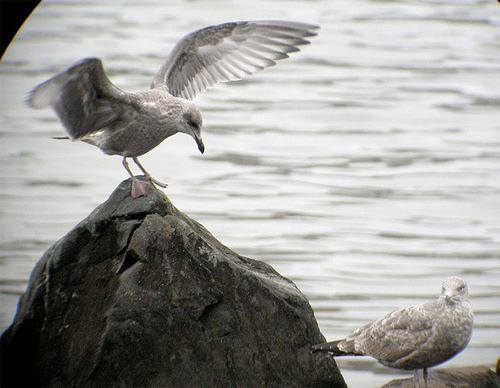
the bird has a black bill that is curved and long.
this bird is solid white body and a black beak.
this light gray bird has webbed feet and the tip of its beak curves downward.
this bird is light colored with webbed feet, a long beak, and a wide wingspan.
gray and white speckled bird with pink webbed feet and a black bill
this bird has wings that are white and has a grey body
this white/grey bird has webbed feet and a pointed bill.
the bird has a curved black bill, large grey wingbars and webbed feet.
grey and white wings, blunt bill webbed feet and grey and white body.
this bird has a black and white bill, with a white breast.
Species: Slaty Backed Gull